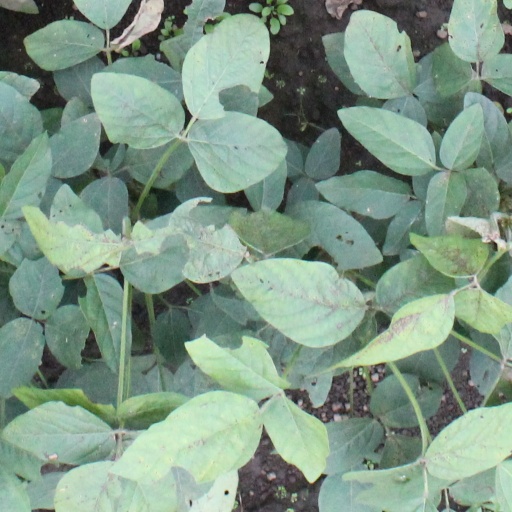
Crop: soybean